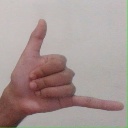
अक्षर: द